Richard Ragan

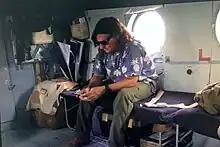
Richard Ragan in Greenville, Liberia in 2014

Richard Ragan (born June 10, 1964) is a senior staff member for the United Nations and is currently the United Nations WFP Representative in Ukraine. As the Director of Operations, he opened the Liberia Office and managed operations as part of the UN Secretary General's Ebola Emergency Response Mission (UNMEER), and was the UNWFP Emergency Co-ordinator for the 2015 Nepal earthquake response. He's spent time in the private sector as the Senior Director with Vulcan, Microsoft Co-Founder Paul Allen's company. Also with the UN World Food Programme he has served as the (WFP) Representative to Yemen, Bangladesh, Tanzania, Nepal, North Korea, Zambia, and worked on emergencies in East Timor, Kosovo and China. He also re-opened WFP's office in Libya after it was evacuated in 2014. Ragan appears regularly in both international and national media, and is listed in the book, "Mississippians", which features famous people from the state of Mississippi.